Habry

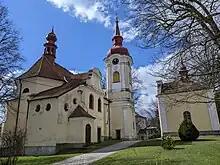
Church of the Assumption of the Virgin Mary

The Church of the Assumption of the Virgin Mary has an early Gothic core. Its present appearance is from 1678 and is in the Mannerist style. The tower was added in the 18th century. Next to the church is a Neoclassical cemetery chapel.